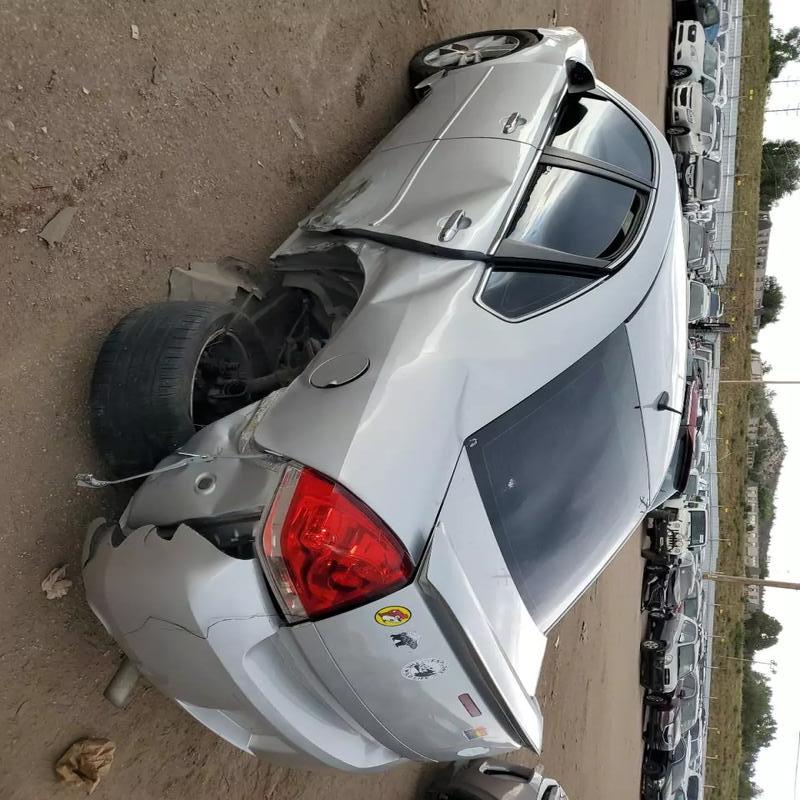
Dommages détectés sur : porte arrière gauche, aile arrière gauche, pare-choc arrière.
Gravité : majeur